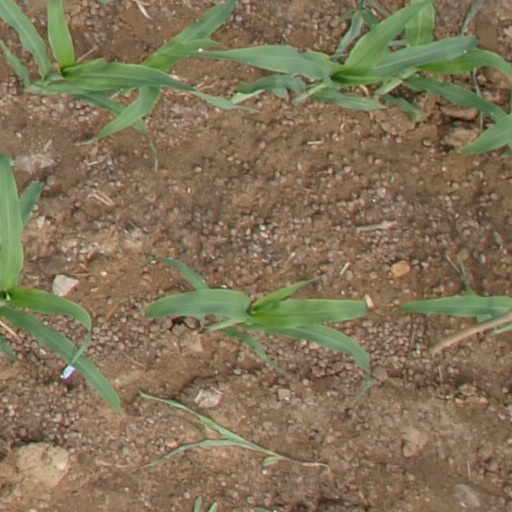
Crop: maize; corn